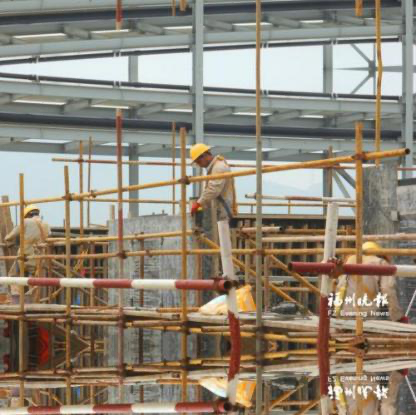
Objects in the image:
label: helmet
label: helmet